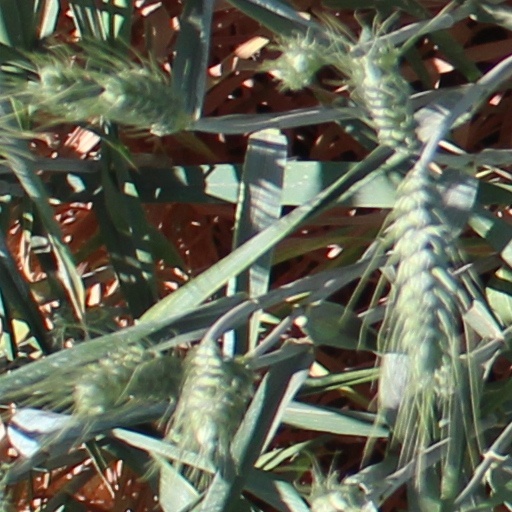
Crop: wheat